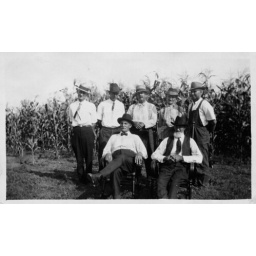
Some Presler family men standing by a field of corn